Propaganda (band)

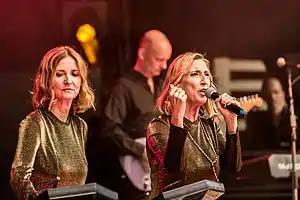
xPropaganda performing in September 2018, from left to right: Susanne Freytag and Claudia Brücken

Propaganda is a German synth-pop band formed in Düsseldorf in 1982. They signed a recording contract with the UK label ZTT Records in 1983 and released their first single "Dr. Mabuse" in 1984. Their debut studio album, the critically acclaimed "A Secret Wish", was released in mid-1985, and contained both "Dr. Mabuse" and the hit single "Duel" (both singles were UK Top 30 hits). A second studio album, "1234", was recorded with a markedly different line-up and released in 1990 by Virgin Records to less success. There have been several partial reformations of the group in the 21st century, with the original vocalists Claudia Brücken and Susanne Freytag currently active as xPropaganda who released a new album in 2022, and the remaining original members Ralf Dörper and Michael Mertens continuing as Propaganda and releasing an album in 2024 with a guest vocalist Thunder Bae.